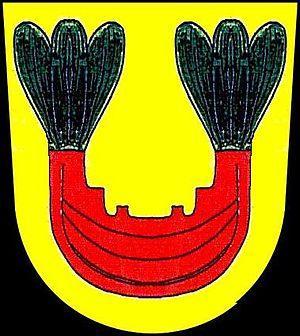
Tord Pedersson Bonde est un archevêque désigné mais non consacré d'Uppsala de 1468 à 1469.